Tove Jansson

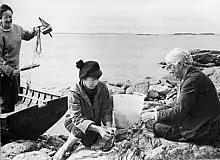
Tuulikki Pietilä, Tove Jansson and her mother Signe at Klovharu, the island in the Porvoo archipelago where the Janssons had a summer house, 1958

Jansson had several male lovers, including the political philosopher Atos Wirtanen, and briefly became engaged to him. He was the inspiration for the Moomin character Snufkin. However, she eventually "went over to the spook side" as she is said to have put it —a coded expression for homosexuality—and developed a secret love affair with the married theater director Vivica Bandler.